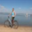
Label: bicycle